Namond Brice

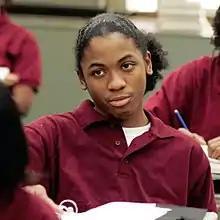
Julito McCullum as Namond Brice

Namond Brice is a fictional character on the HBO drama "The Wire", played by Julito McCullum. In the series, Namond is a middle school student who first appears during the 4th season. He is friends with Michael Lee and Randy Wagstaff. He often bullies Duquan “Dukie” Weems. He is the son of Wee-Bey Brice and De'Londa Brice, and lives with his mother. Thanks to his father's connection with the Barksdale drug dealing organization, they receive excellent financial support.